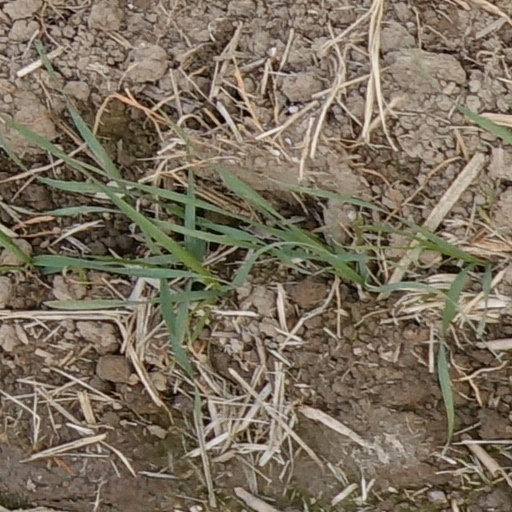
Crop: wheat